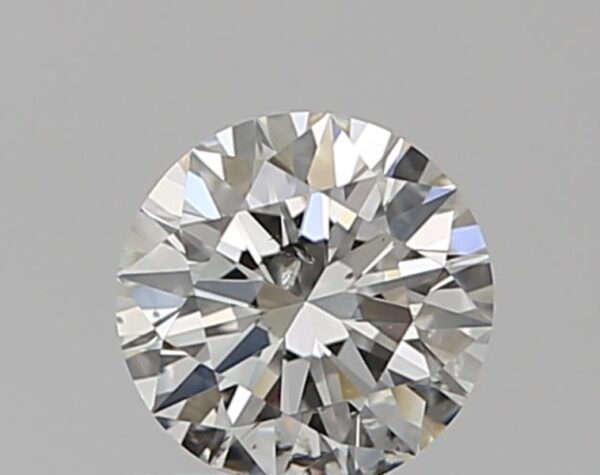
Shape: round
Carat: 0.5
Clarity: SI2
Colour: H
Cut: EX
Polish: EX
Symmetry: EX
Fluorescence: ST
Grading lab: GIA
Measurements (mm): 5.09 x 5.12 x 3.13